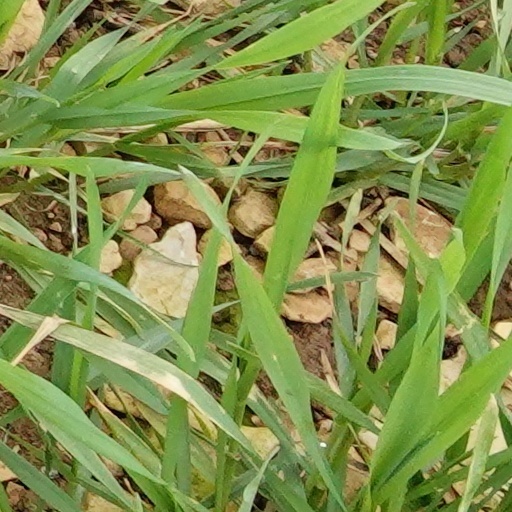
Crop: wheat